Hear the Wind Sing

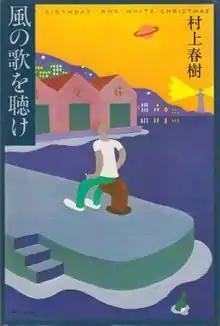
First book edition

is the first novel by Japanese writer Haruki Murakami. It first appeared in the June 1979 issue of "Gunzo", and in book form the next month. The novel was adapted by Japanese director Kazuki Ōmori in a 1981 film distributed by Art Theatre Guild. An English translation by Alfred Birnbaum appeared in 1987.